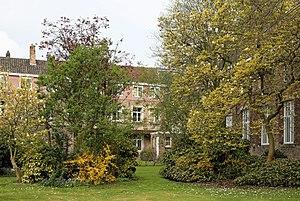
Bruges (Belgique)